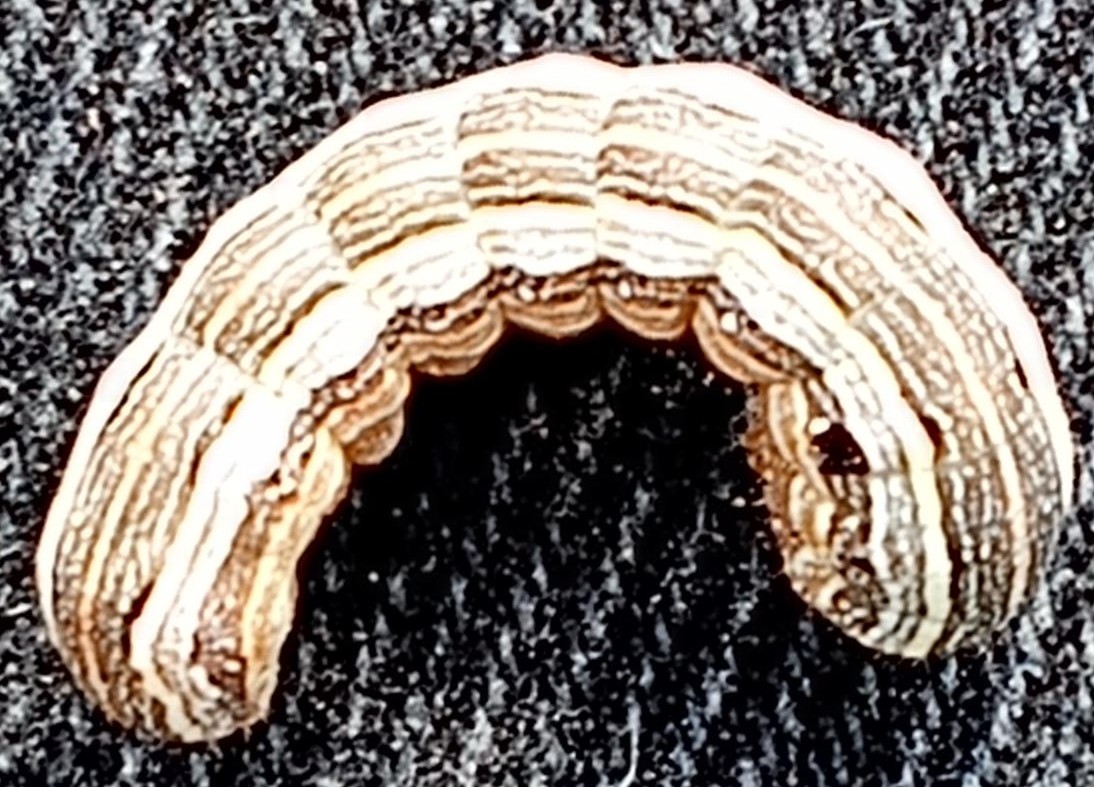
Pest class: cutworms